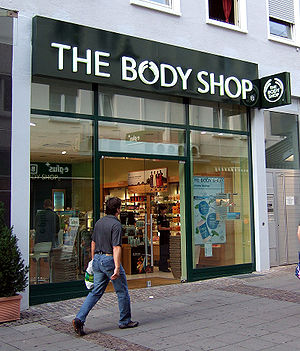
The Body Shop
En Body Shop i Darmstadt
The Body Shop er en international kosmetikvirksomhed, der producerer og sælger kosmetikprodukter i hele verden. Grundlæggeren Anita Roddick åbnede den første The Body Shop butik i Brighton på den engelske sydkyst helt tilbage i 1976. Den første udenlandske franchisebutik åbnede i Bruxelles i 1978, og i 1981 åbnede den første danske The Body Shop butik.